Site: brandenburg
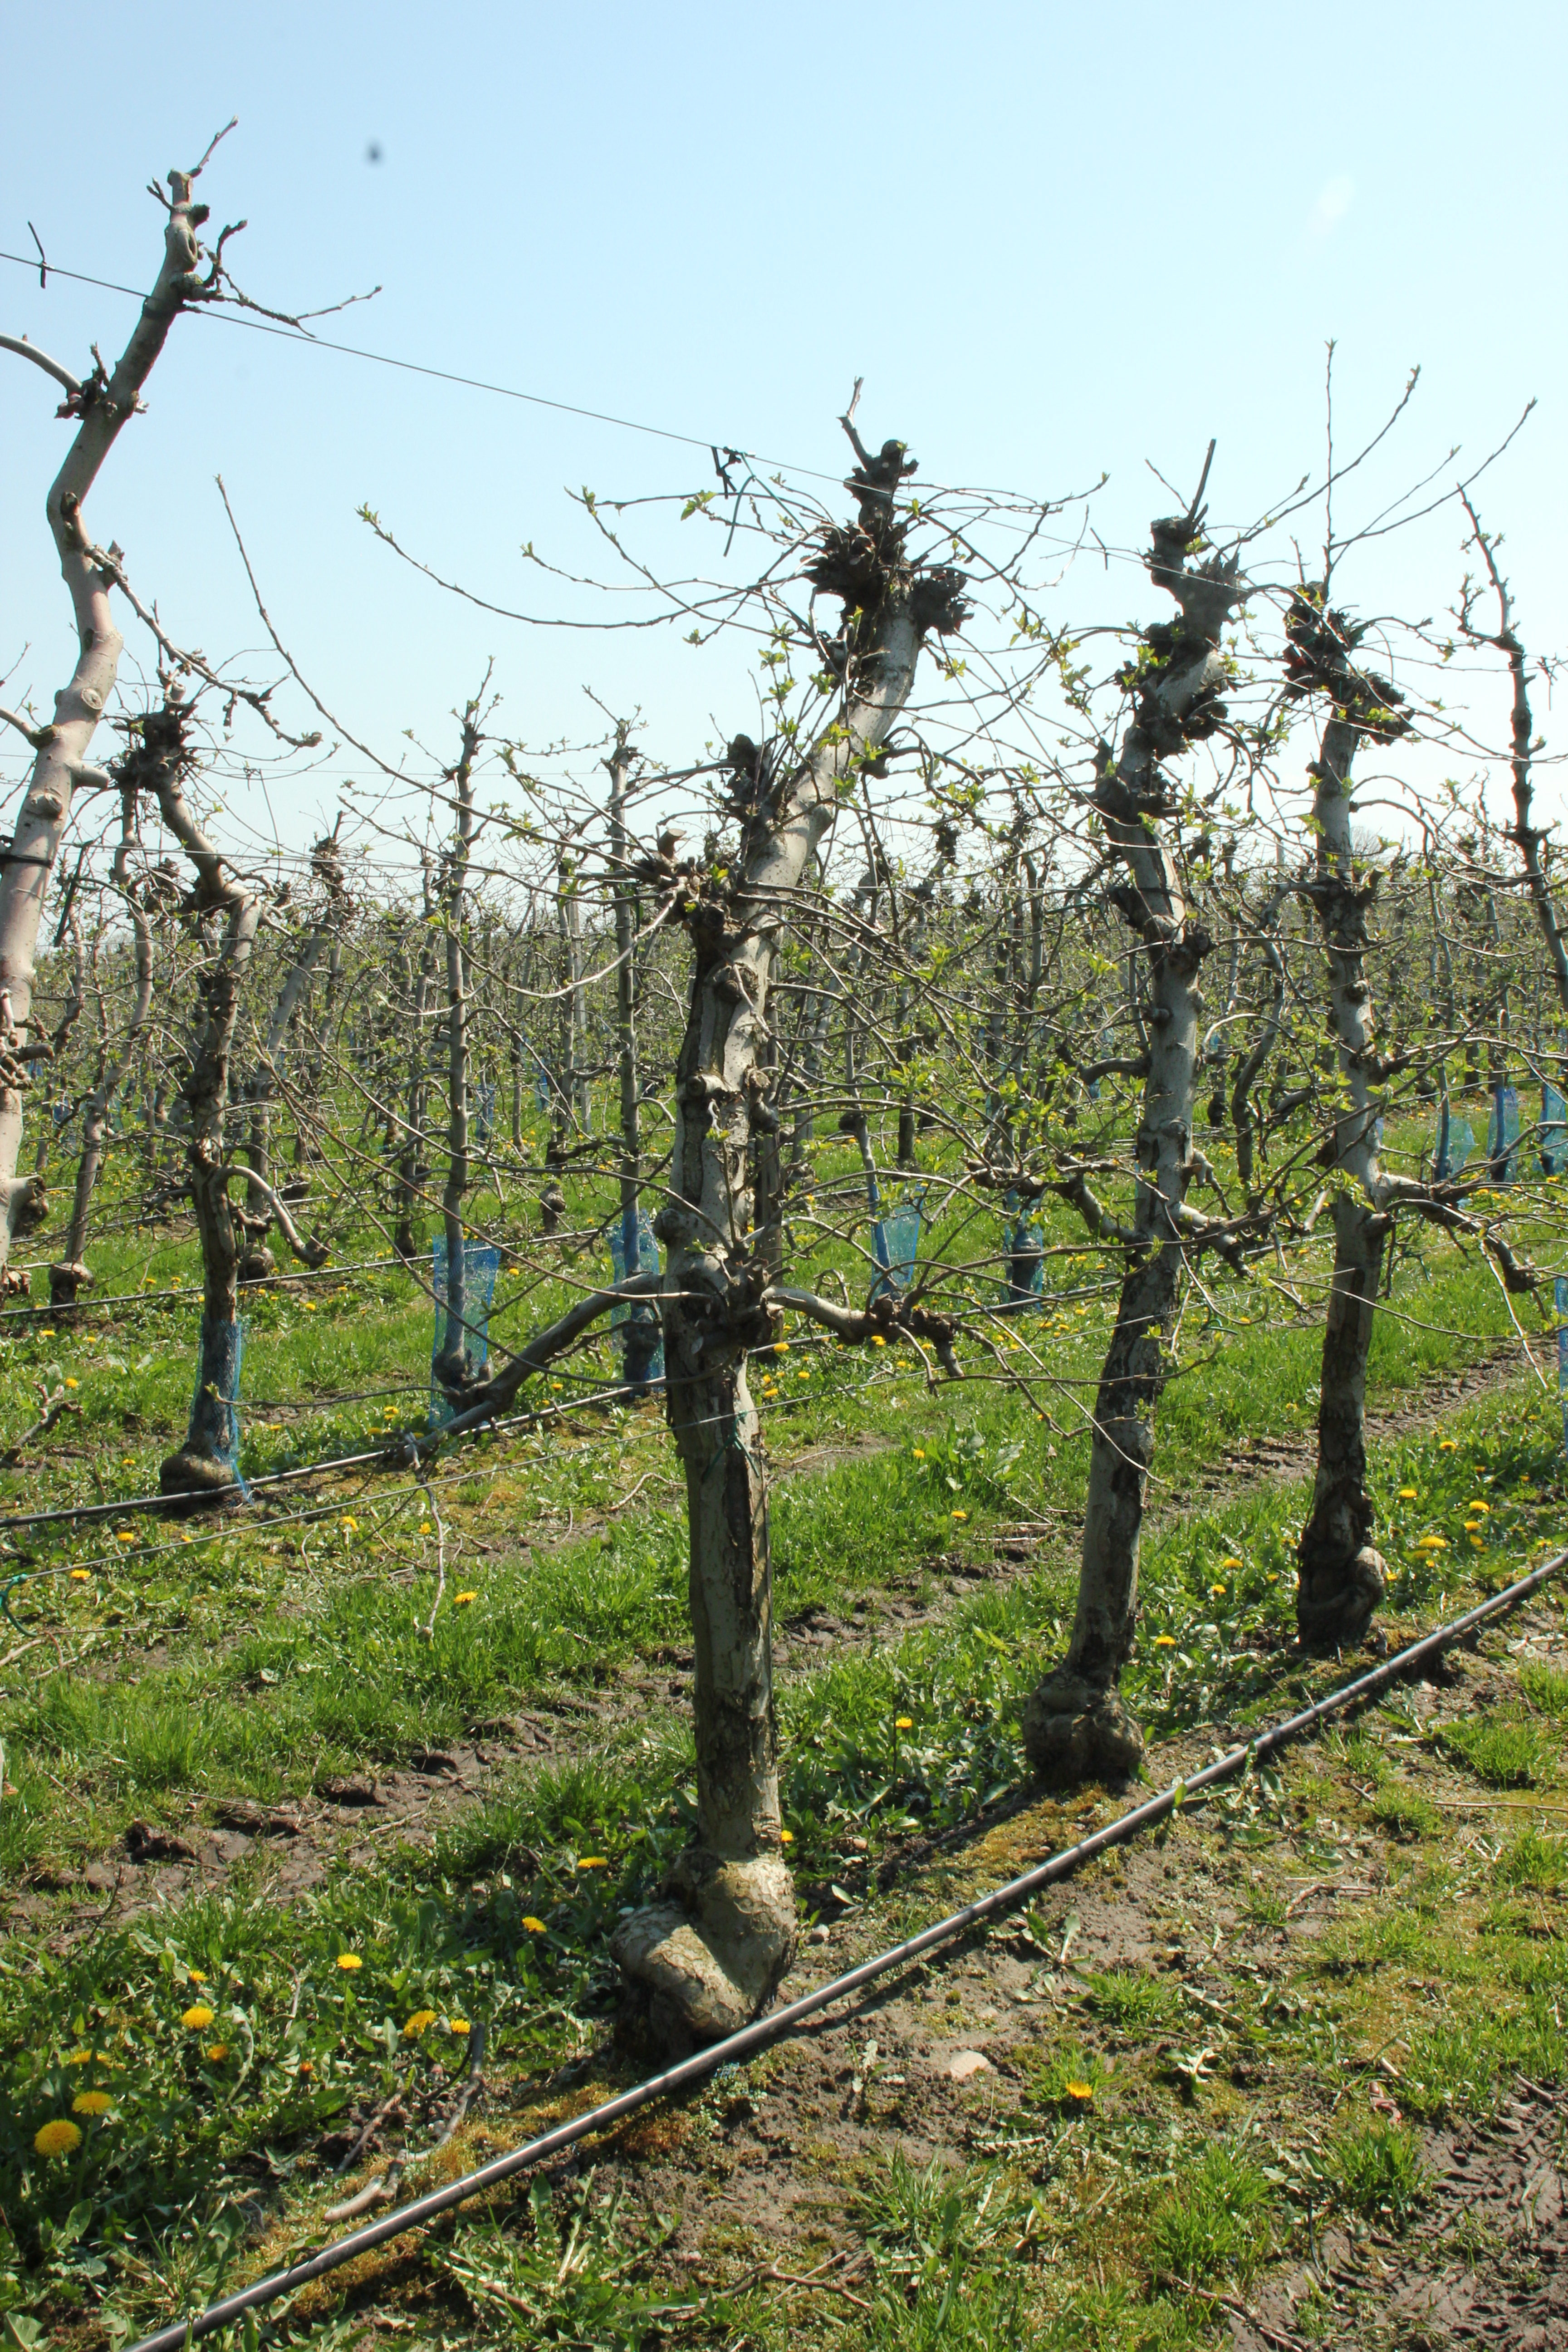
Growth stage (BBCH 56): Inflorescence emergence